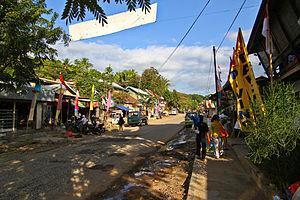
Labuan Bajo est une petite ville de pêcheurs d'Indonésie, située à l'extrémité occidentale de l'île de Florès. Elle a le statut de desa dans la province de Nusa Tenggara oriental.